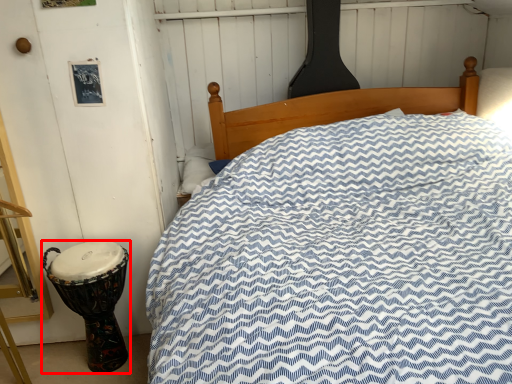
Question: From the image's perspective, what is the correct spatial relationship of drum (annotated by the red box) in relation to pillow? Select from the following
(A) below
(B) above
Answer: A